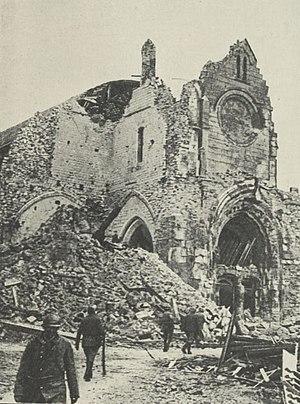
L'église de Moreuil le soir du 8 aoùt 1918.
L’abbaye Saint-Vaast de Moreuil fut fondée en 1109 et disparut à la Révolution. Elle appartenait à l’ordre bénédictin. Elle fut supprimée en 1790.